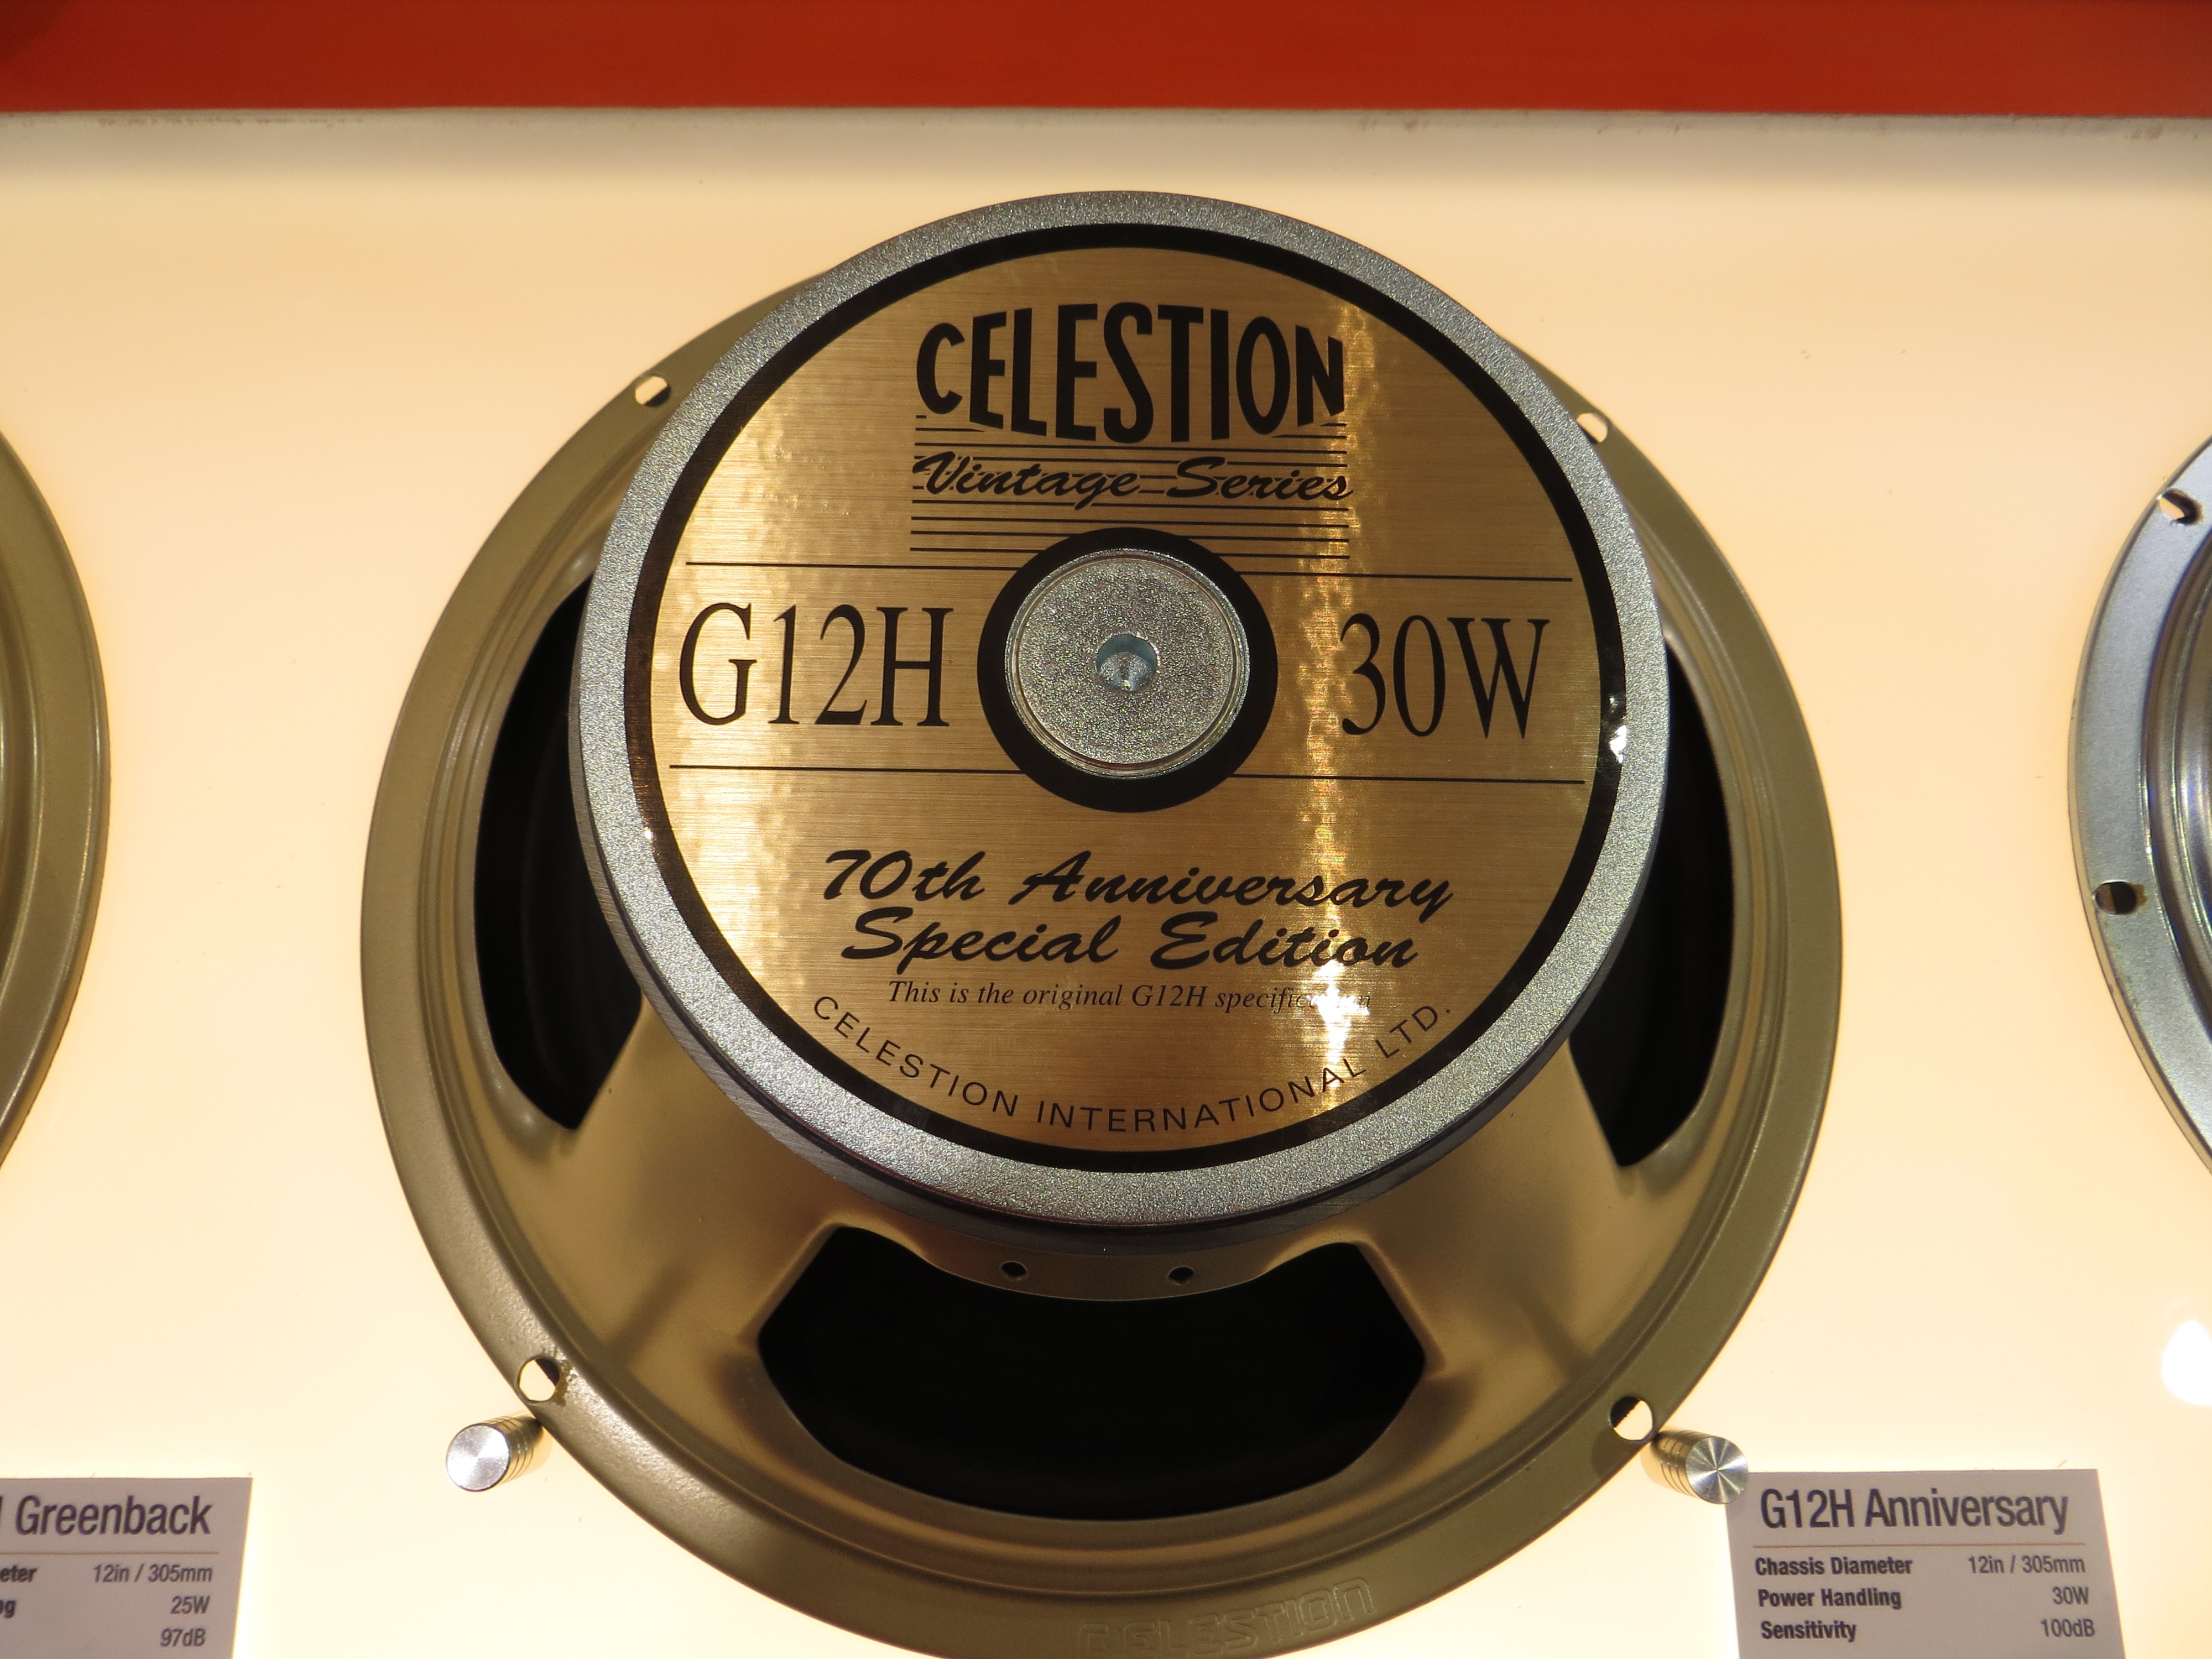
technology, wheel, speaker, audio, eye, magnet, trophy, man made object